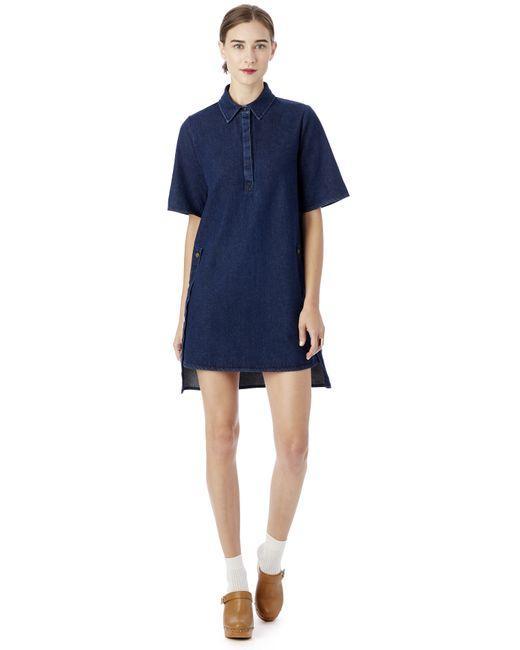
Blaue Farbe Jeanshemd Tanne Damen